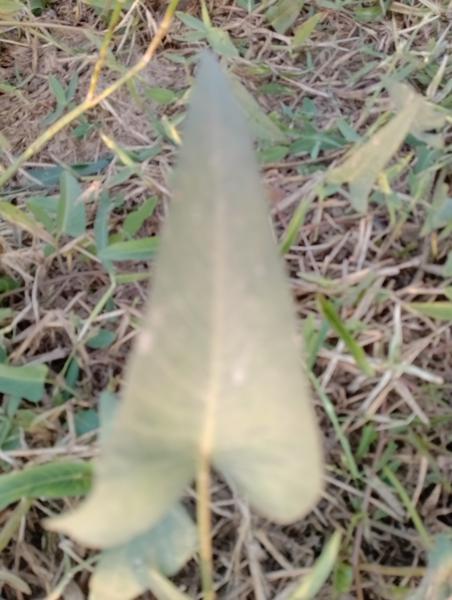
Weed species: Ipomoea aquatic